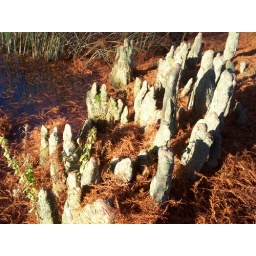
this is part of a cypress tree in the forest of orleans france sticking up near the water.